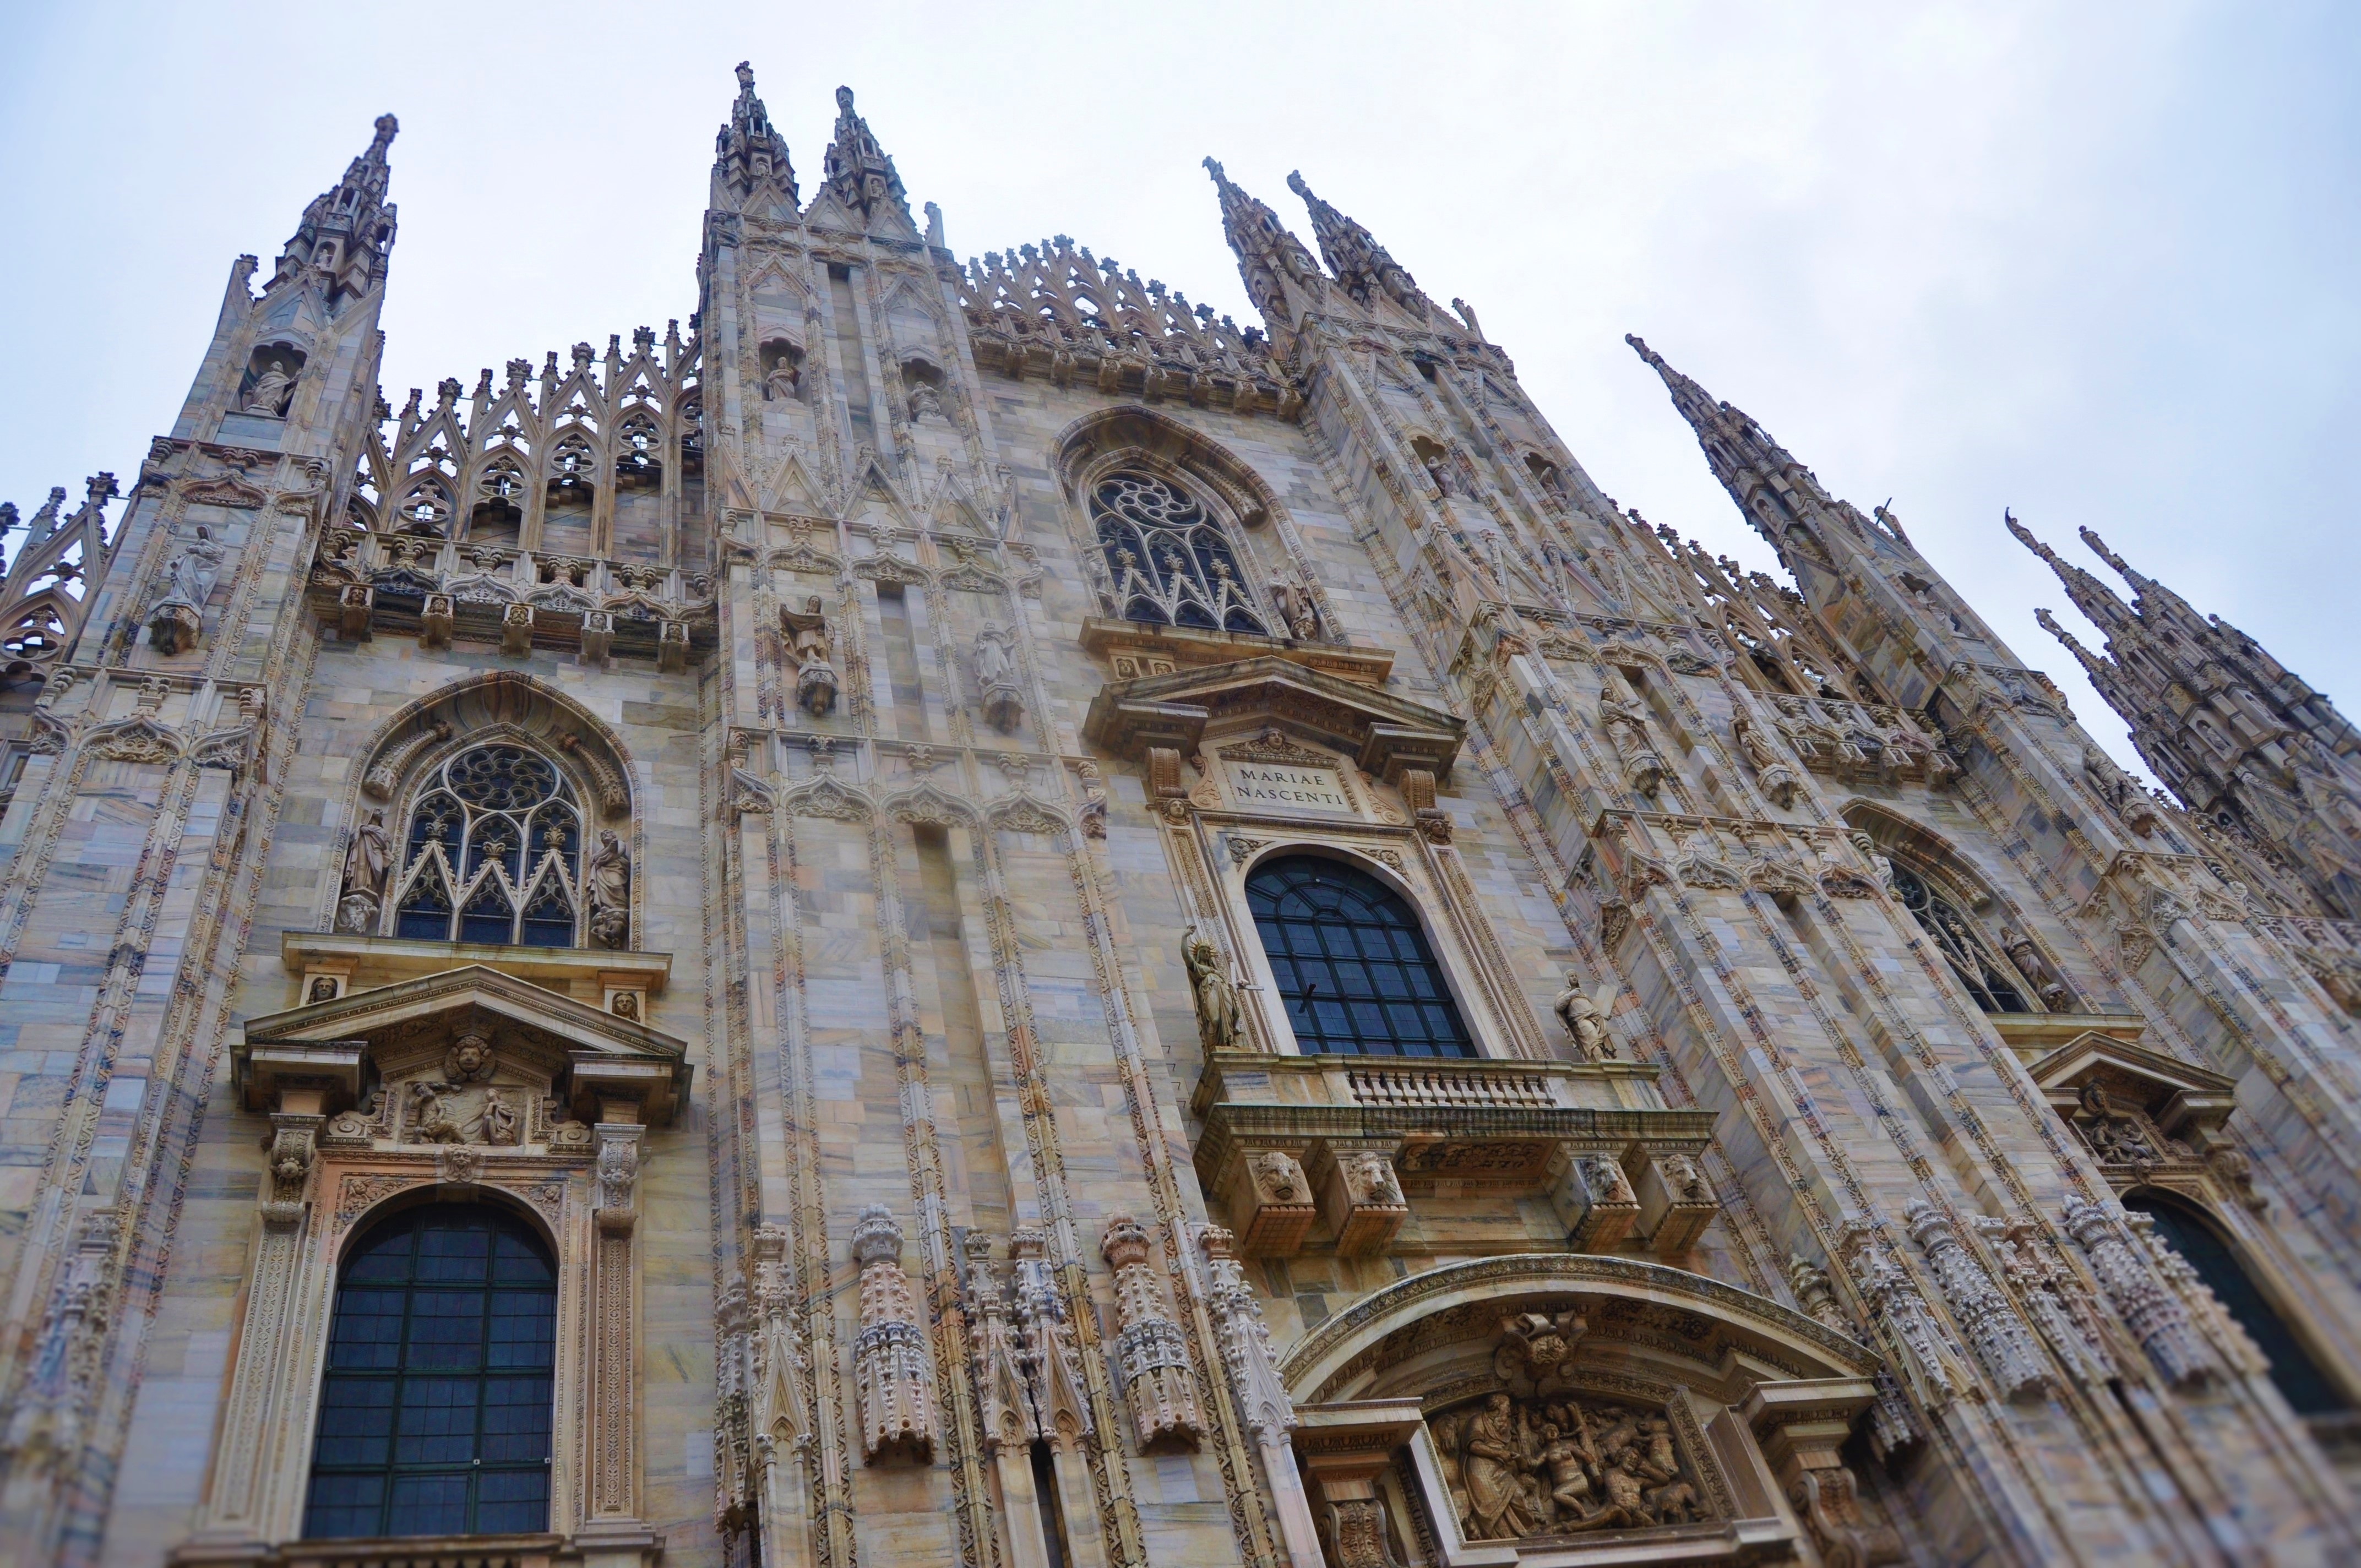
architecture, antique, building, old, stone, monument, travel, landmark, facade, church, cathedral, historic, tourism, place of worship, ruins, turkey, monastery, archeology, synagogue, culture, history, basilica, gothic architecture, historic site, byzantine architecture